Blog

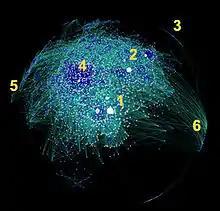
An artist's depiction of the interconnections between blogs and blog authors in the "blogosphere" in 2007

There are many different types of blogs, differing not only in the type of content, but also in the way that content is delivered or written.